Grand Rapids, Michigan

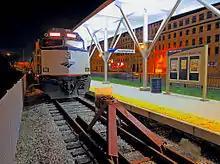
Amtrak train at Grand Rapids station

Grand Valley State University, with its main campus in nearby Allendale, continues to develop its presence downtown by expanding its Pew Campus, begun in the 1980s on the west bank of the Grand River. This downtown campus covers in two locations and is home to 12 buildings and three leased spaces. Into the 2000s, Grand Valley State University expanded its medical education programs into Medical Mile, constructing various facilities such as the Cook-DeVos Center for Health Sciences in 2003. The university expanded across I-196 from the Medical Mile into the Belknap Lookout neighborhood in the 2010s, constructing the Raleigh Finkelstein Hall to assist with medical and nursing studies.